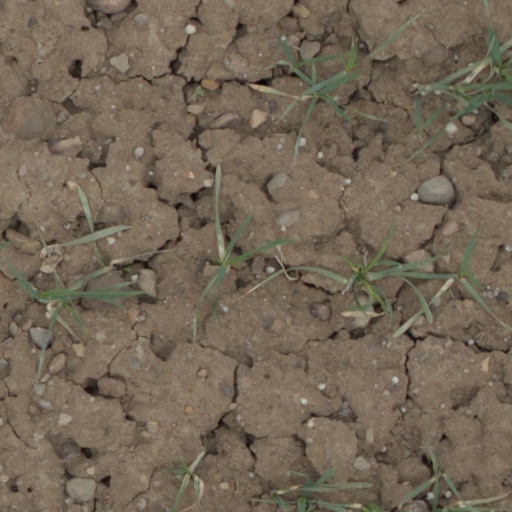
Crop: wheat